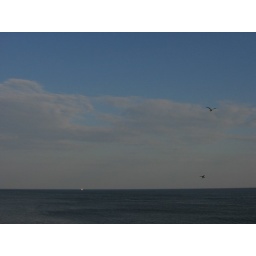
A sailboat out in the ocean around half an hour before the sun set